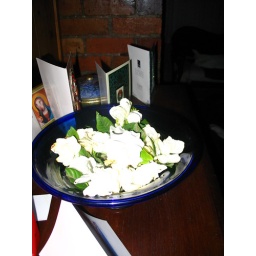
gardenias in blue bowl